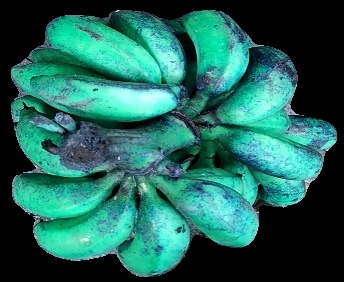
Variety: rasbale
Grade: grade3